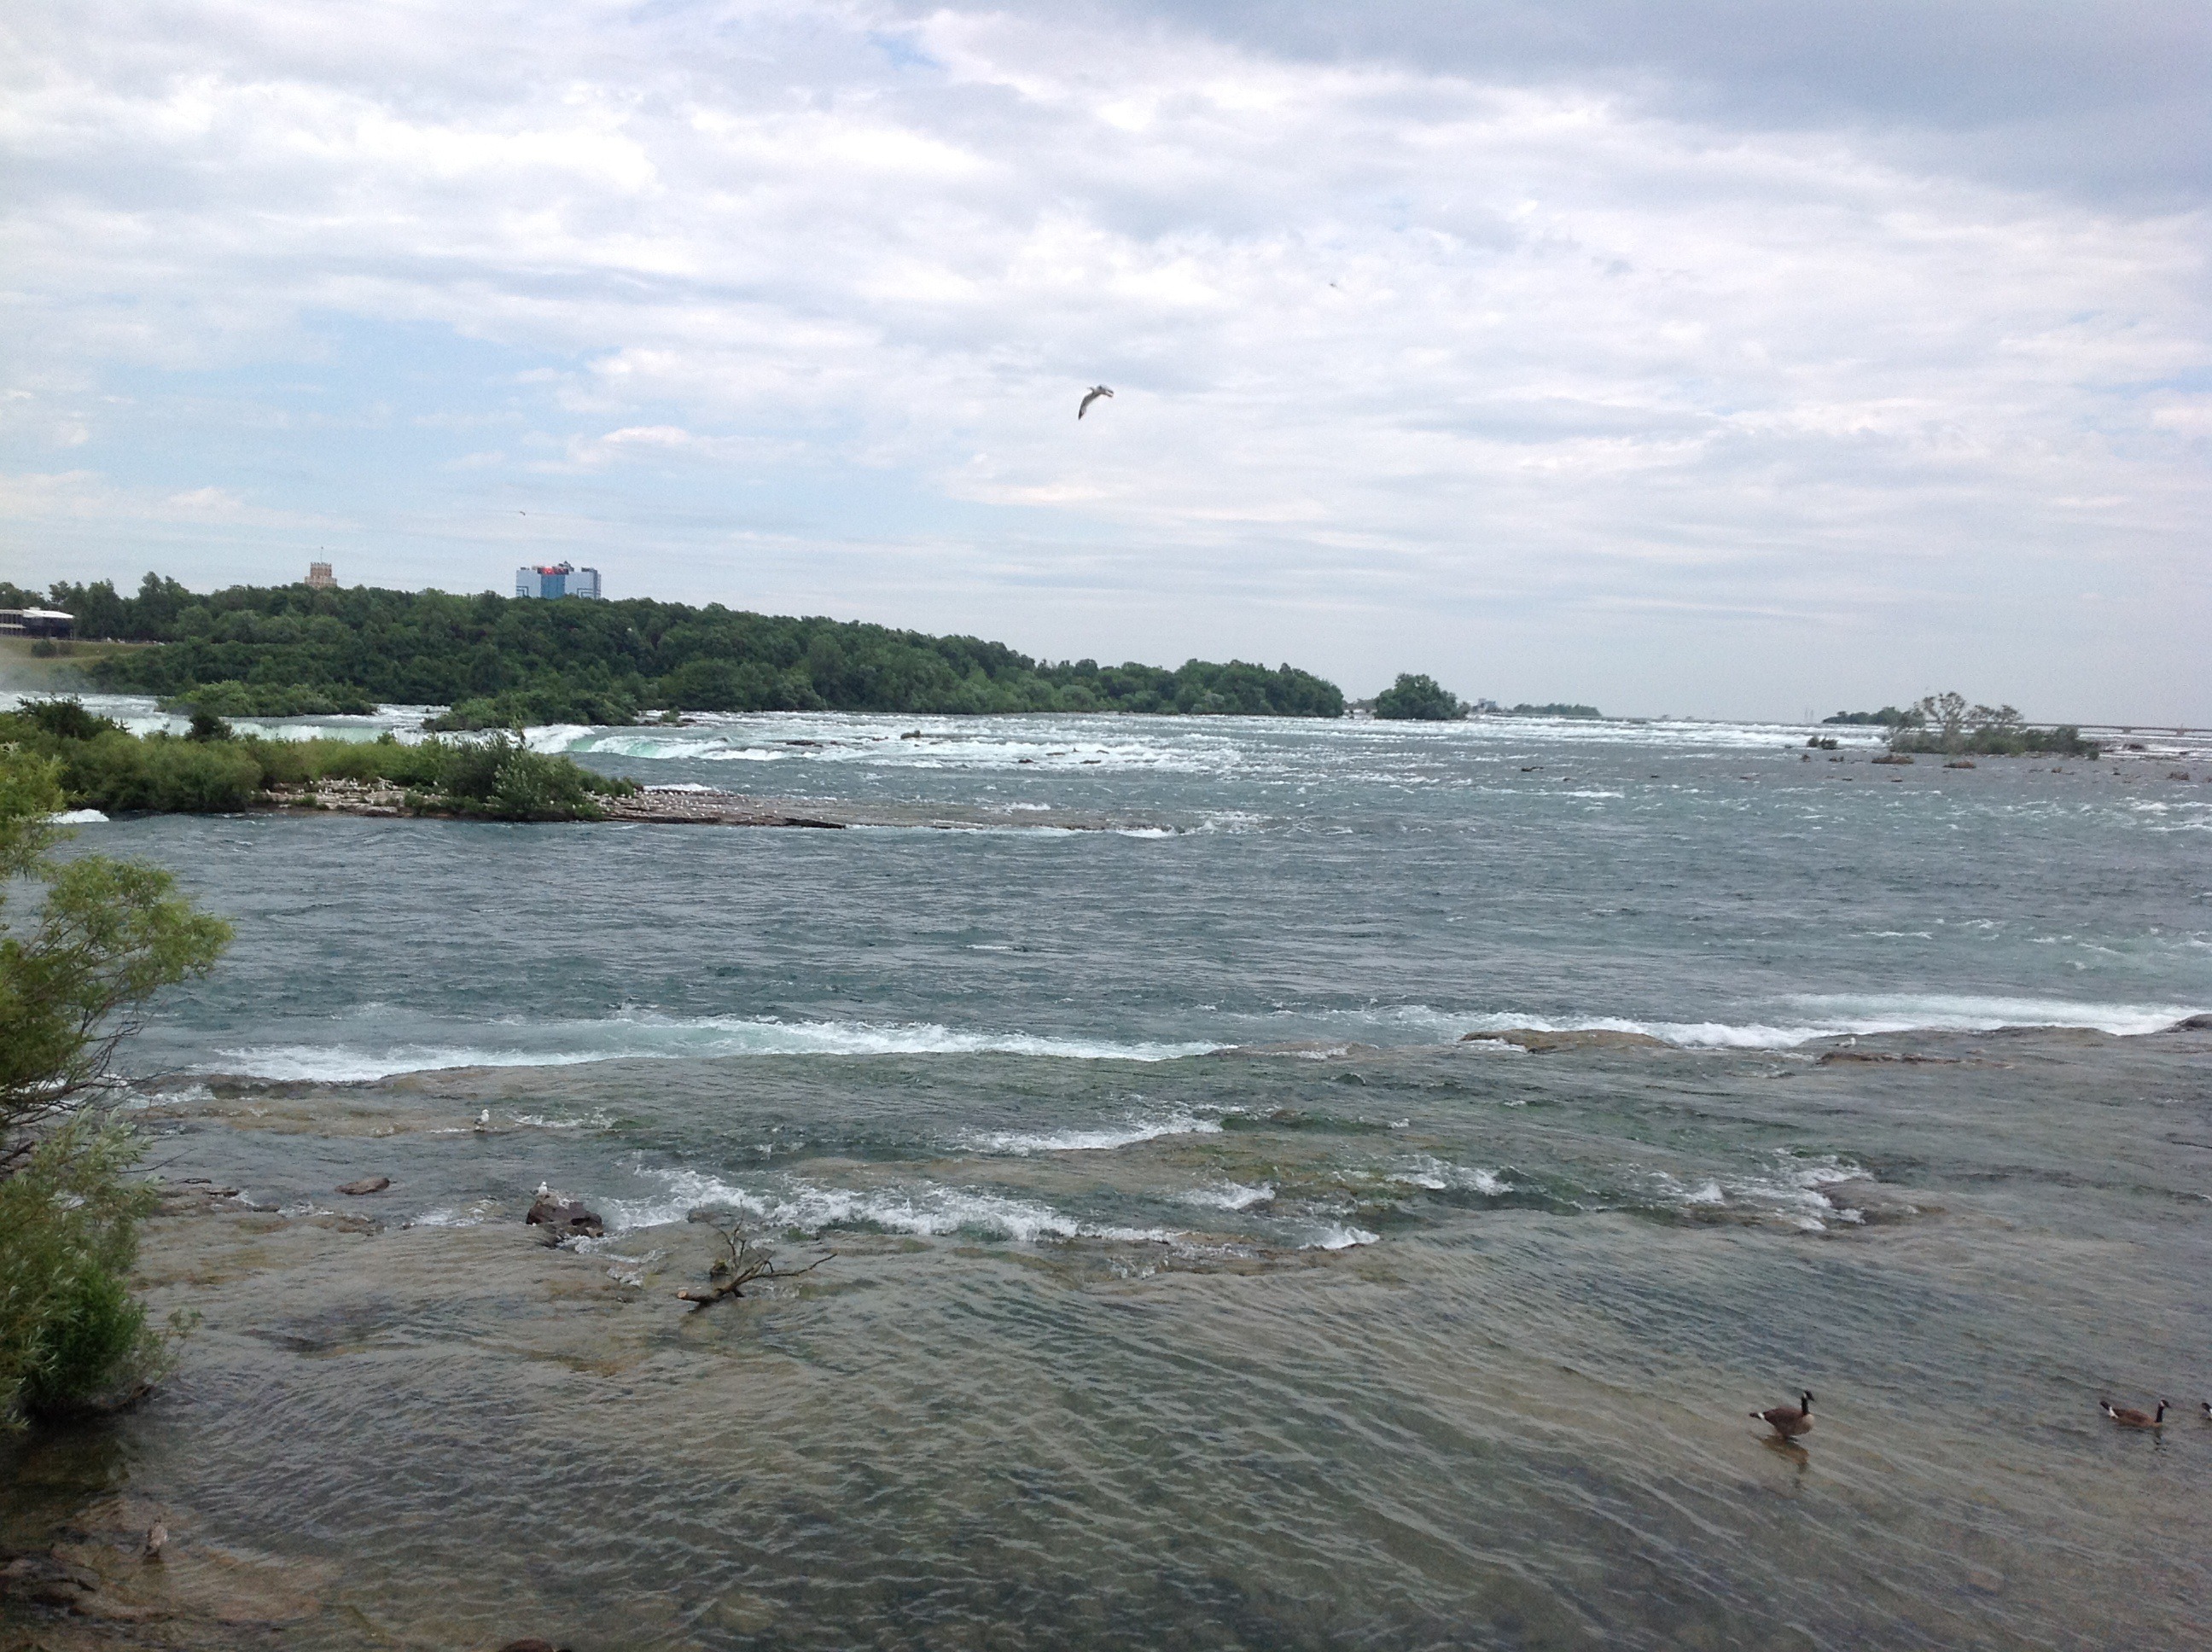
beach, landscape, sea, coast, water, nature, outdoor, ocean, waterfall, wilderness, shore, wave, view, wet, river, land, wild, environment, flow, flowing, scenic, natural, scenery, bay, body of water, outdoors, falls, ontario, niagara, niagara falls, wind wave